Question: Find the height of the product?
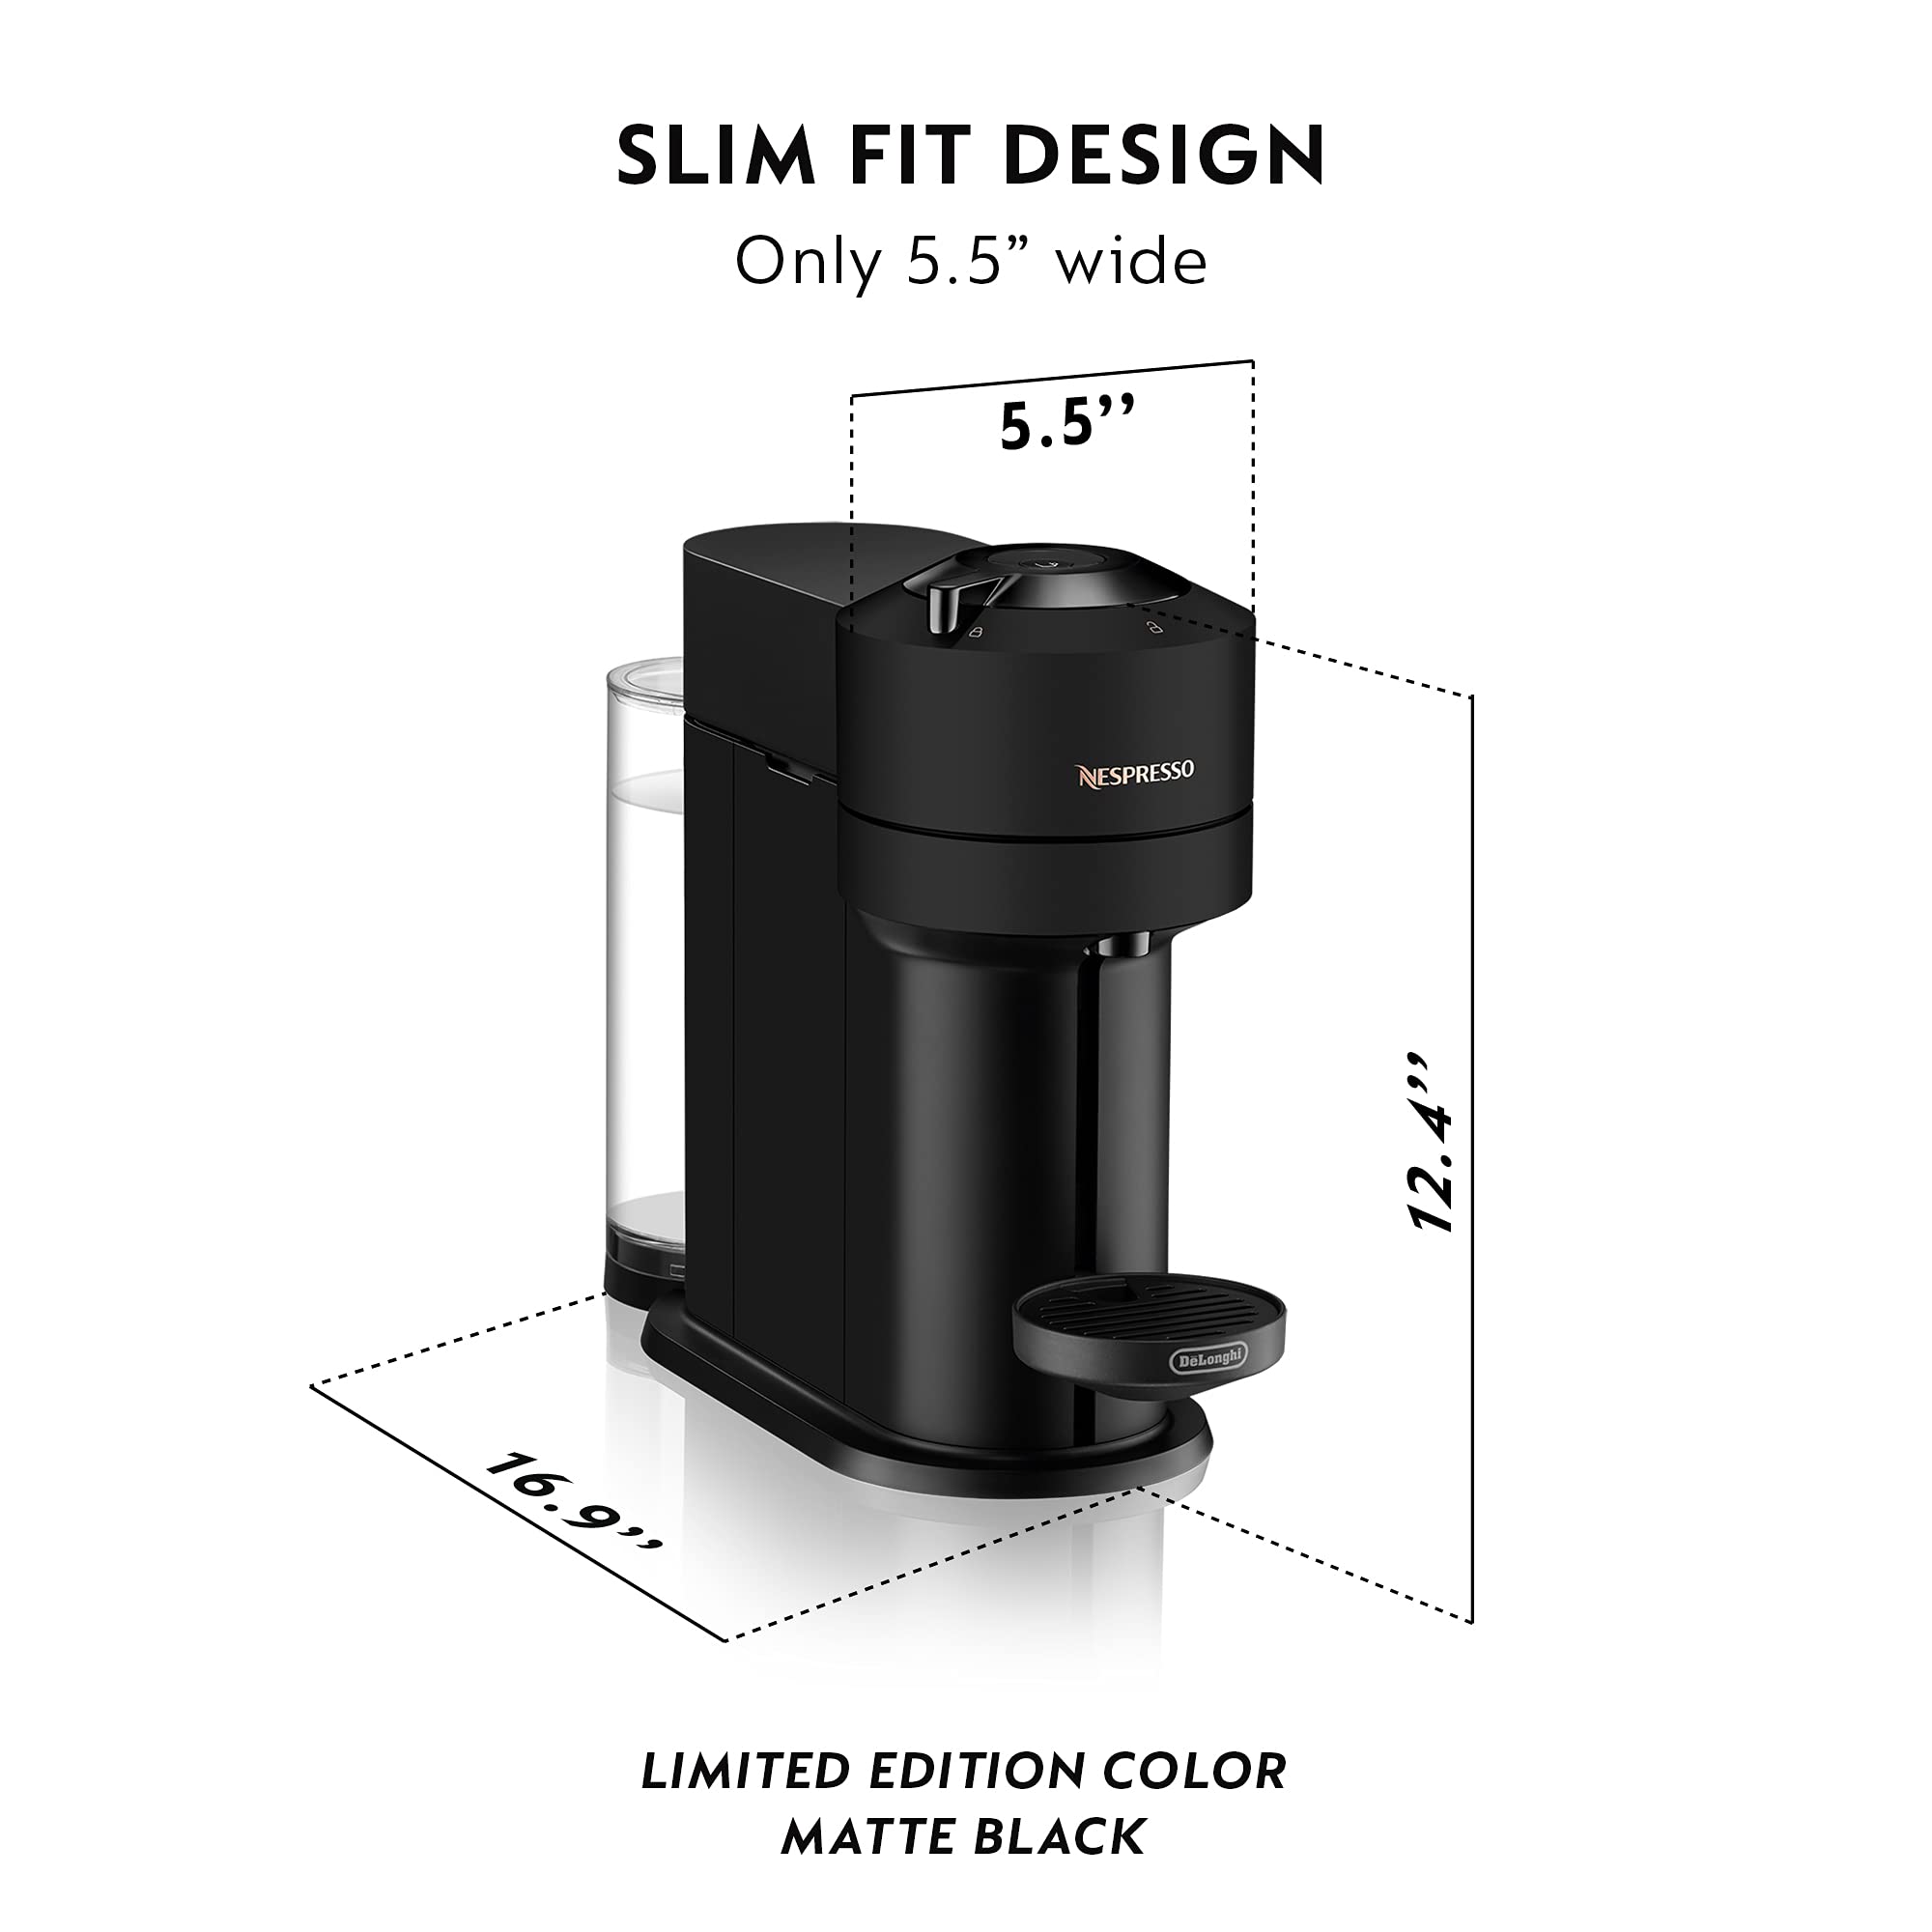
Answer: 12.4 inch